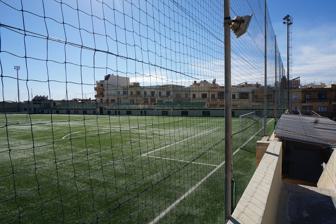
Building: Kerċem Ajax Stadium
Country: Unknown
Year built: 2014
Kerċem Ajax Stadium Kerċem Ground Full name Kerċem Ajax Stadium Location Kerċem , Gozo Coordinates 36°02′22″N 14°13′46″E / 36.03944°N 14.22944°E / 36.03944; 14.22944 Owner Government of Malta Operator Kerċem Ajax Capacity ~1,000 Surface Artificial turf Opened 3 October 2014 Tenants Gozo Football League Second Division The Kerċem Ajax Stadium ( Maltese : il-Grawnd ta' Kerċem ) is a stadium located in Kerċem , Gozo , Malta . The stadium is believed to seat around 1,000 people and hosts the Gozo Football League Second Division and domestic cup matches. Background and description The stadium was inaugurated on 3 October 2014 and was part of an estimated € 6 million investment made by the Malta Football Association with the help of the Government in completing ten infrastructural projects in Malta. The stadium comprises one stand, which is accessible from Wenzu Mintoff Street. The stand seats around 1,000 people and is host to a number of facilities, including dressing rooms, a clinic and a rehabilitation pool and a VIP room. The Raymond Mercieca Sports Complex The stadium makes part of the Raymond Mercieca Sports Complex, which was upgraded back in 2007 at a cost of Lm 17,000. Besides the stadium, the complex includes a five-a-side pitch, a tennis court and two bocci pitches. As at 2017, the tennis court has fallen in a state of despair and is now being used as a parking. See also Association football portal List of football stadiums in Malta References